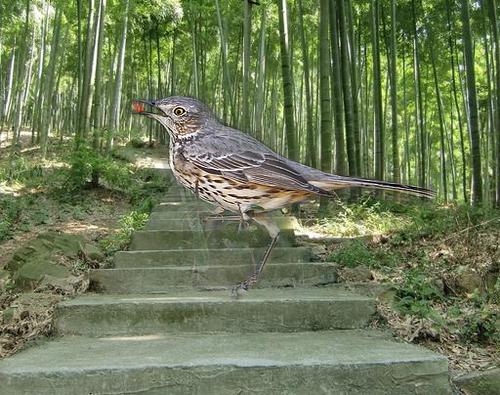
Bird species: Sage_Thrasher
Bird type: landbird
Background: land